Shaft sinking

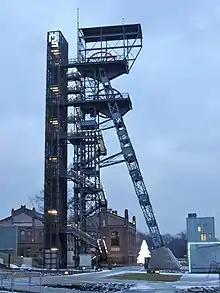
Mine Headframe "Warszawa", Katowice. Currently functioning as observation tower and part of the Silesian Museum

The most visible feature of a traditionally-built mine shaft is the headframe (or winding tower, poppet head or pit head) which stands above the shaft. Depending on the type of hoist (or winder) used, the top of the headframe will either house a hoist motor or a sheave wheel (with the hoist motor mounted on the ground). The headframe will also typically contain bins for storing ore being transferred to the processing facility.